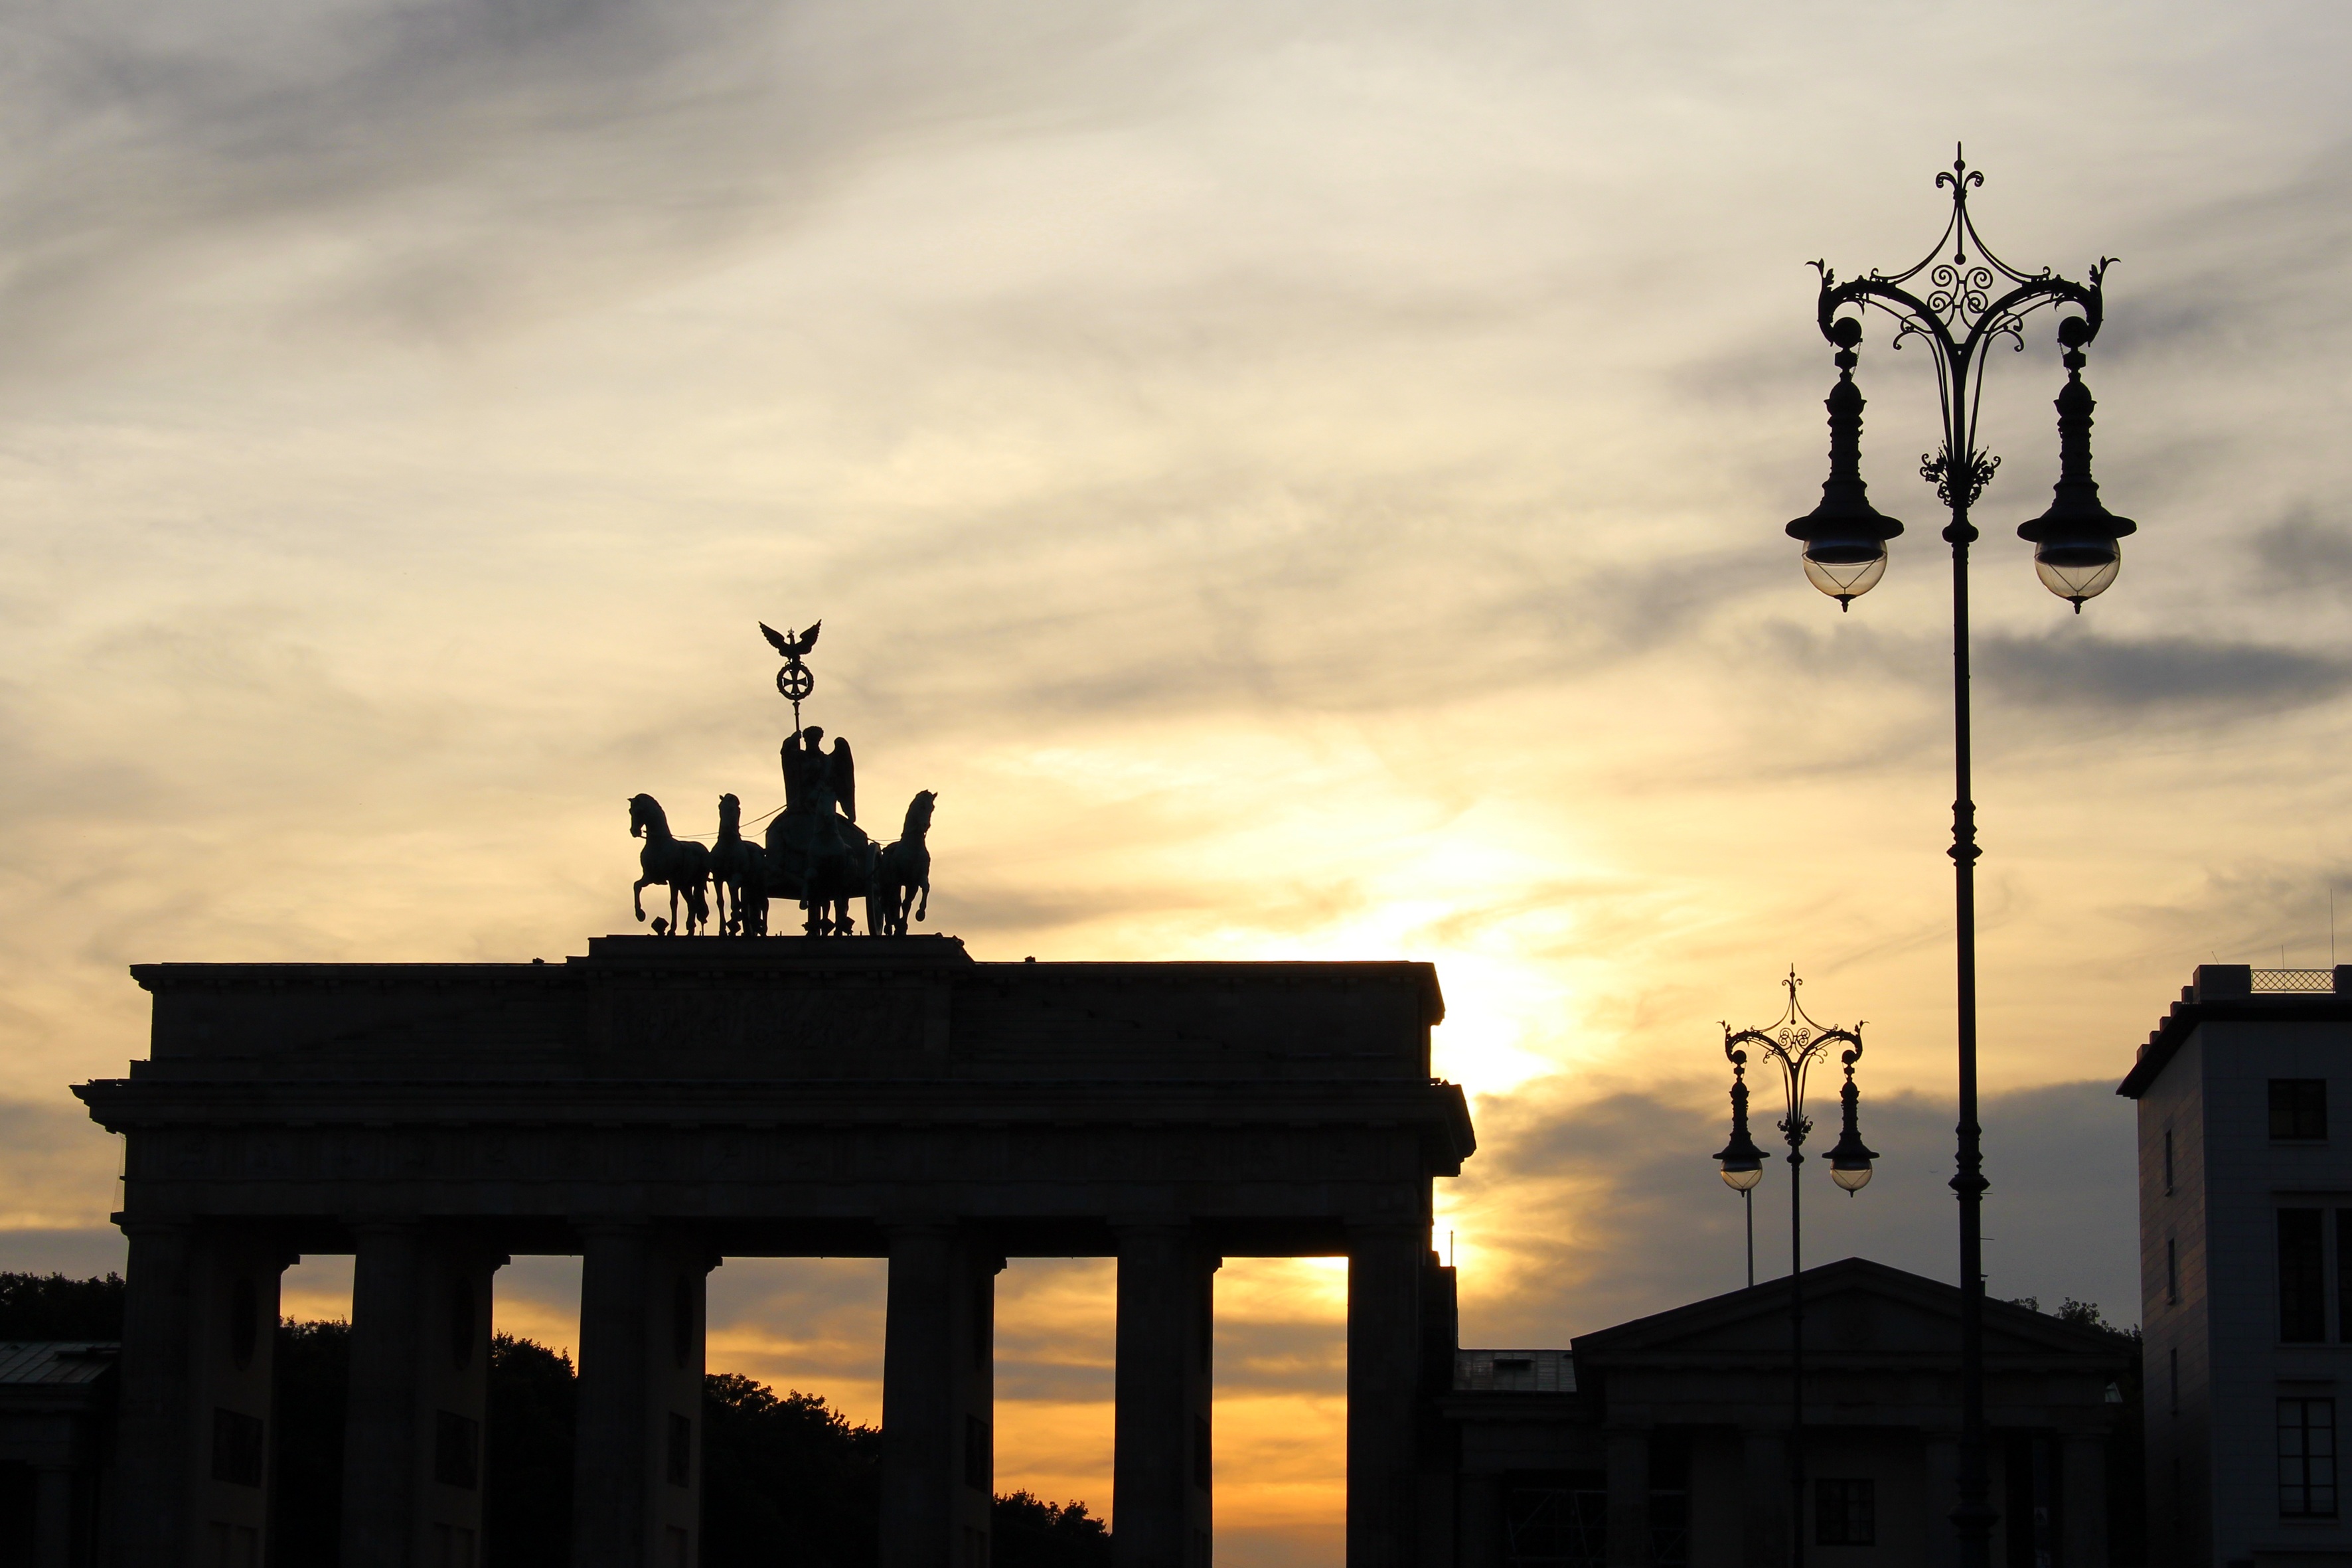
silhouette, cloud, sky, sunset, skyline, morning, dawn, city, atmosphere, cityscape, dusk, evening, twilight, tower, symbol, landmark, street light, yellow, places of interest, clouds, germany, berlin, mood, abendstimmung, afterglow, evening sky, brandenburg gate, quadriga, rays of the sun, urban area, human settlement